Paul Steinhardt

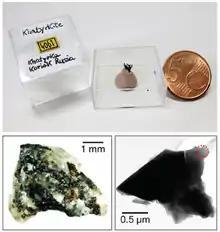
Small sample, about 3 mm across, of a Khatyrkite-bearing meteorite (top and bottom left panels)from the mineral collection at the Museo di Storia Naturale in Florence, Italy. On January 2, 2009, Paul Steinhardt and Nan Yao identified the first known natural quasicrystal embedded in the sample (area of discovery indicated by red circle in bottom right panel).

The first natural quasicrystal: In 1999, Steinhardt assembled a team at Princeton University to search for a natural quasicrystal. The team, composed of Peter Lu, Ken Deffeyes and Nan Yao, devised a novel mathematical algorithm to search through an international database of powder diffraction patterns.